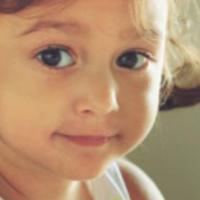
Age group: age 01-10